Santa Maria della Pieve

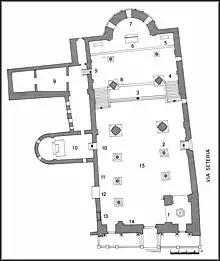
Plan of the church

The church's most striking feature is its façade, with a five-arch lower floor surmounted by three loggias, with the number of columns increasing with the elevation. The columns, and its capitals, are each different from the other (one is a statue). The original façade had no particular features, the current decoration having been added in the 12th century.